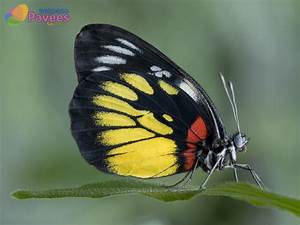
Label: farfalla